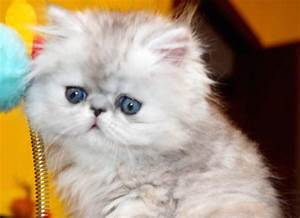
Label: cat